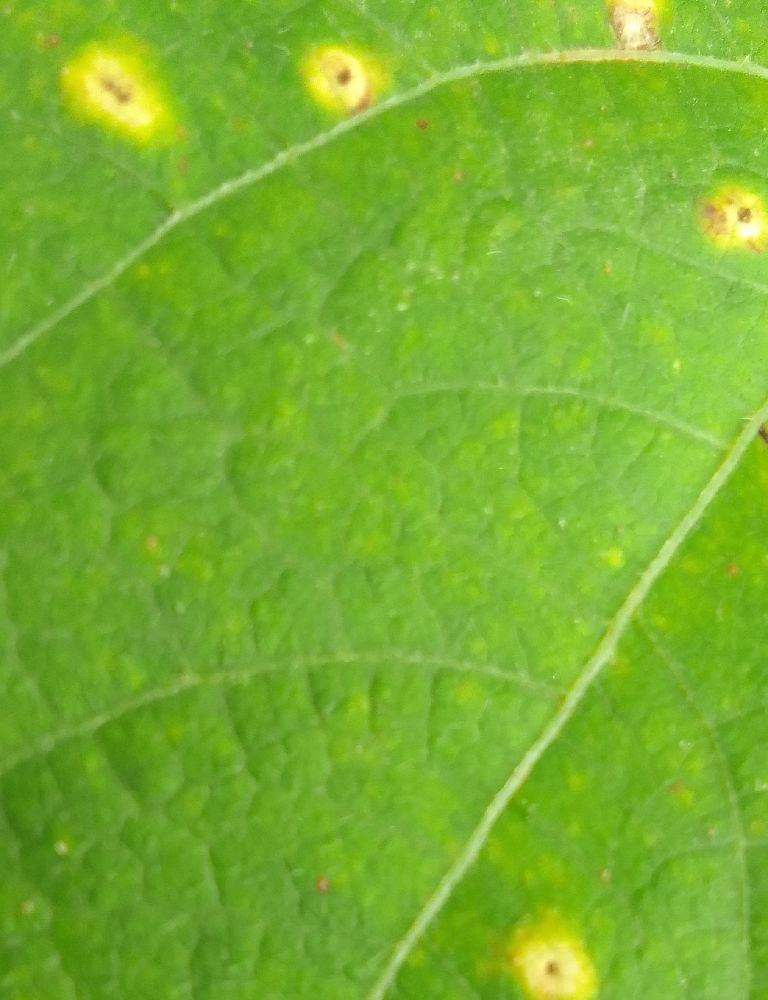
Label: rust